Gask Ridge

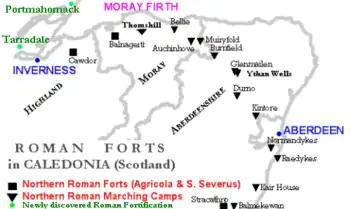
Some Roman camps in northern Scotland

Tacitus writes in "De vita Iulii Agricolae" that Agricola was fighting in the area in around 80 AD; the latest coinage dates from 86 AD. This would suggest that the forts were occupied for six years at most. Recent archaeology has shown that many of the forts on the Gask Ridge were rebuilt, sometimes twice, without evidence of destruction through warfare. Further digs may cast some light on this apparent contradiction.